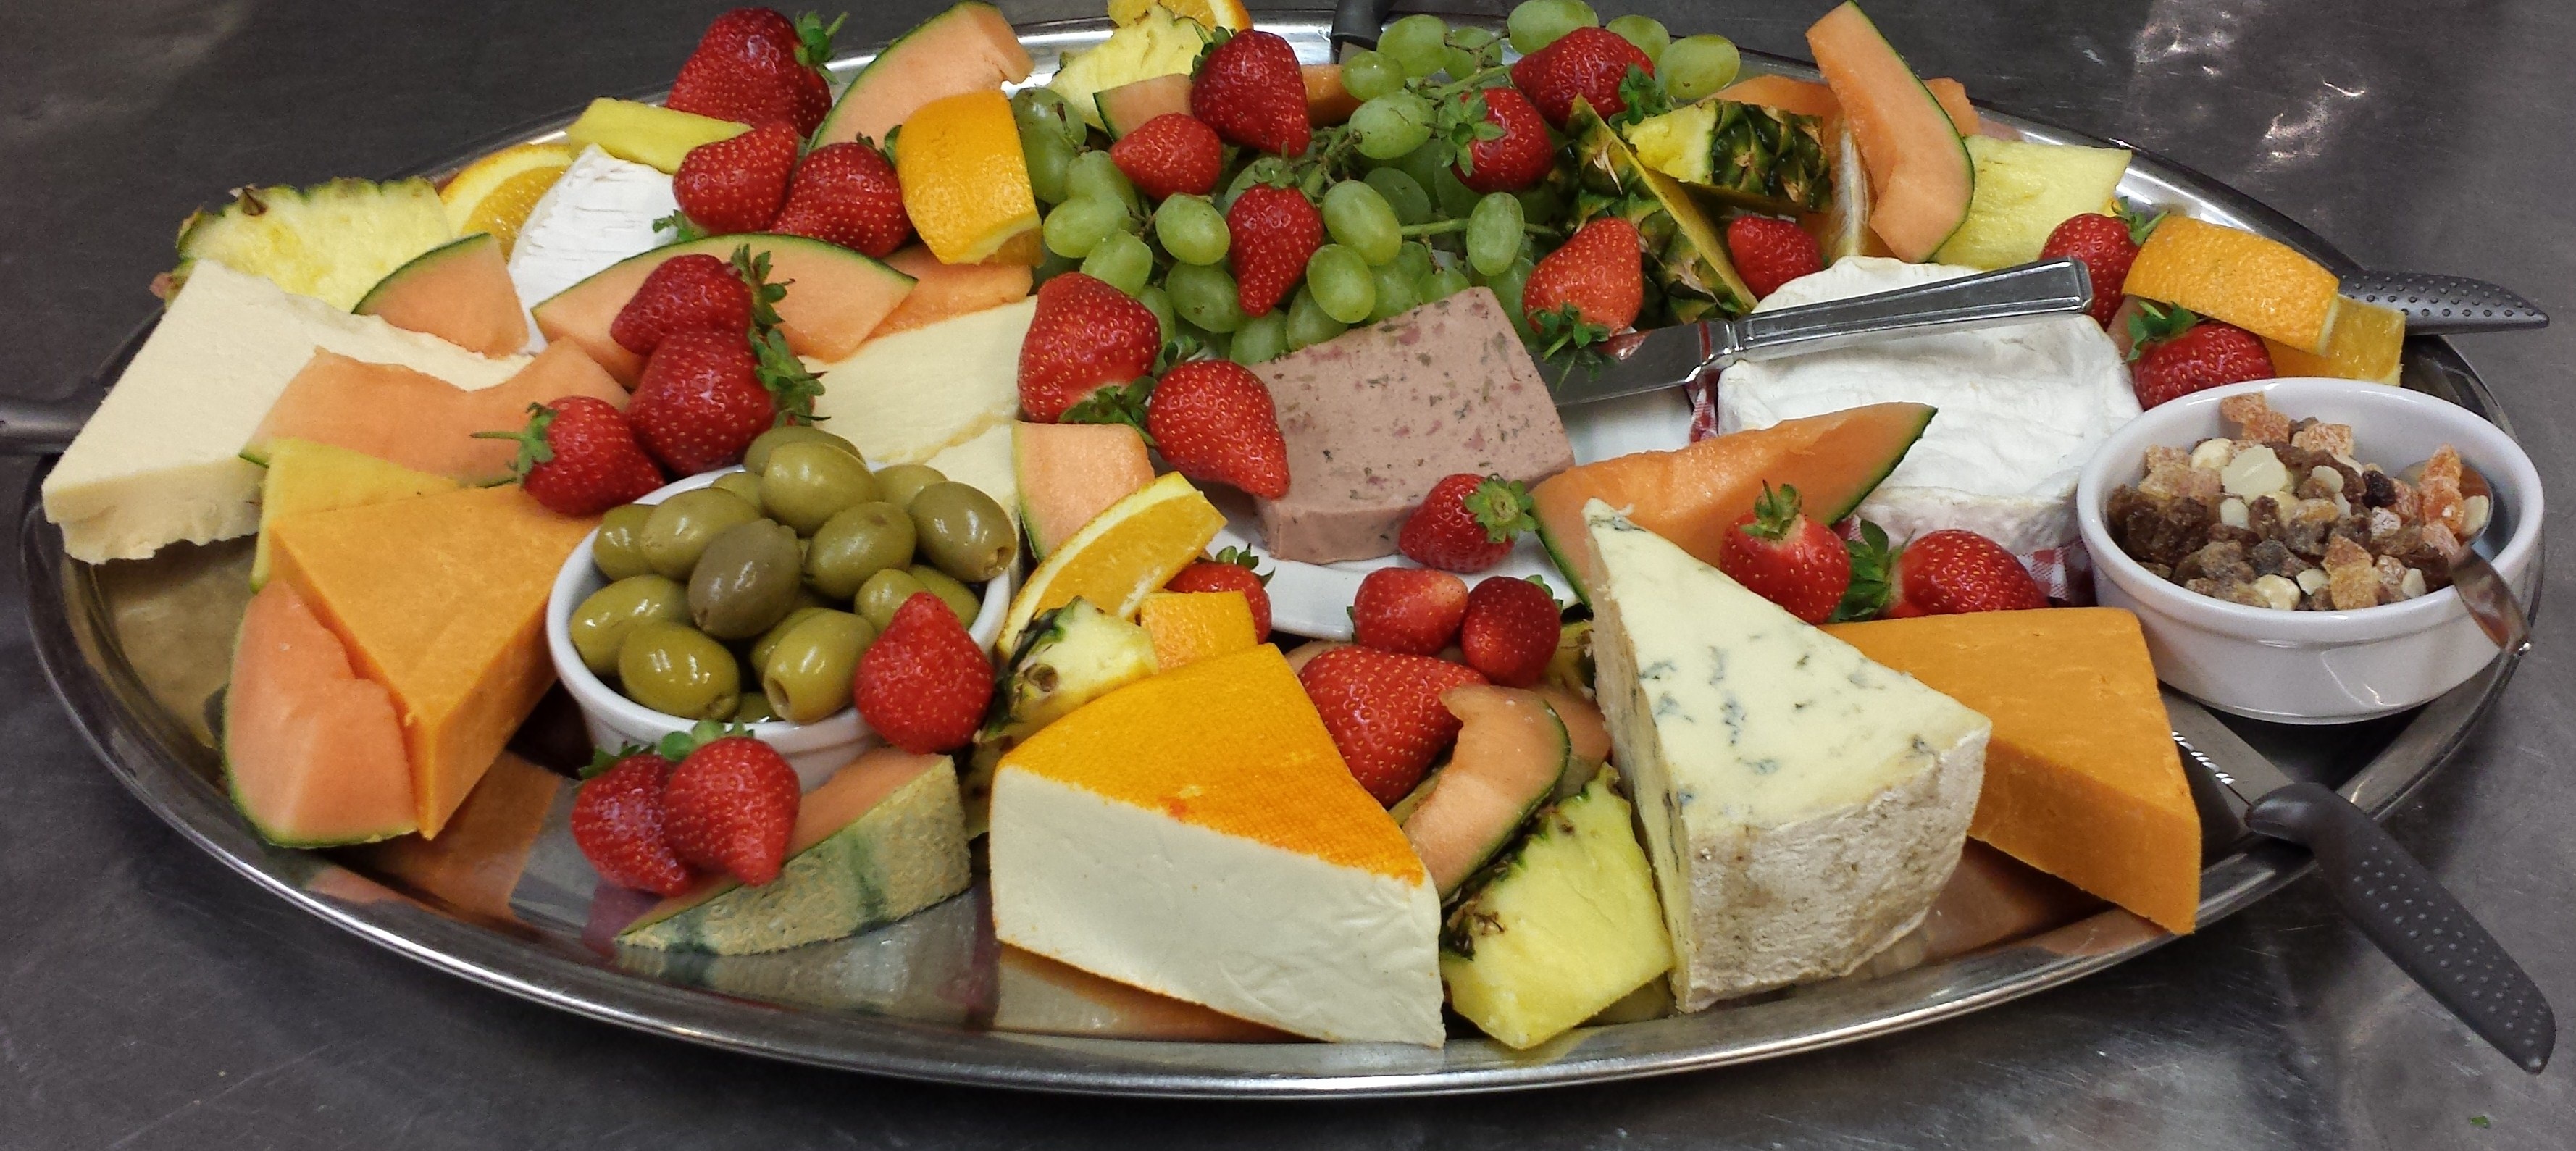
dish, meal, food, salad, produce, vegetable, cuisine, cheese, olives, vegetarian food, dairy, cheddar, flowering plant, hors d oeuvre